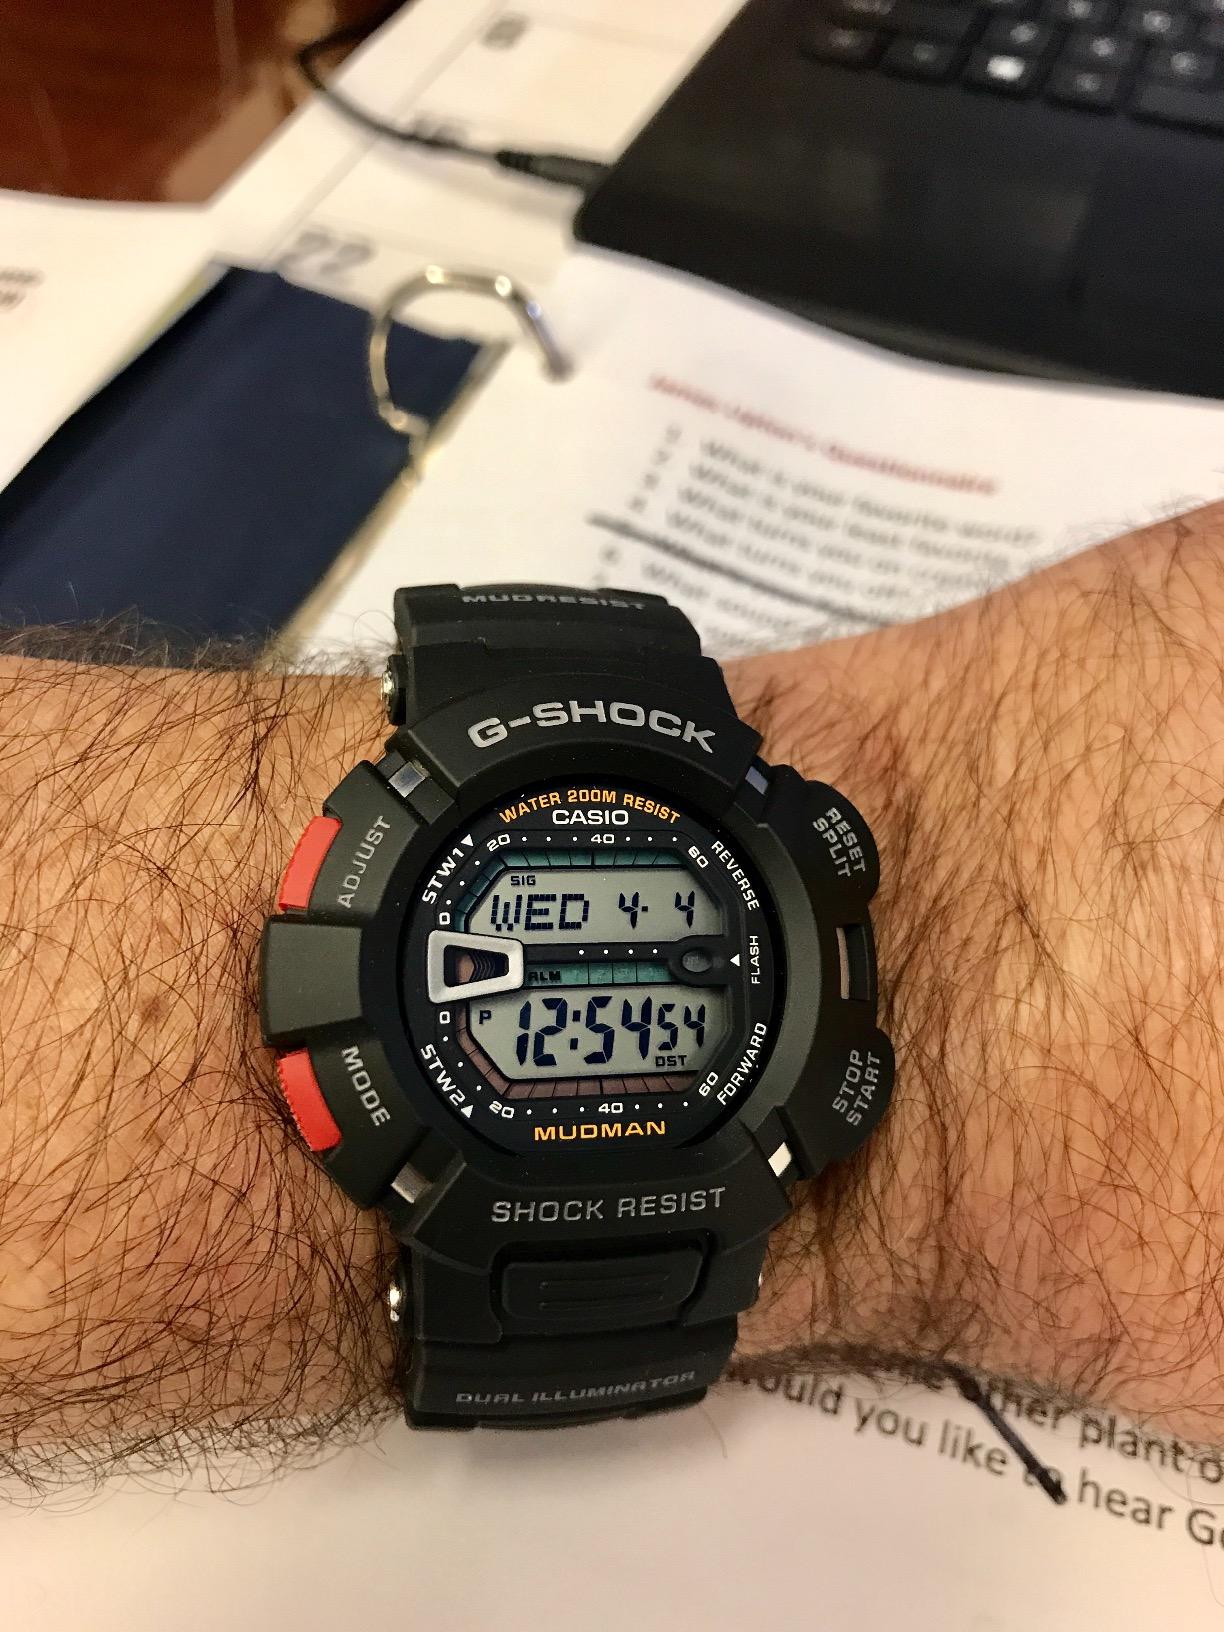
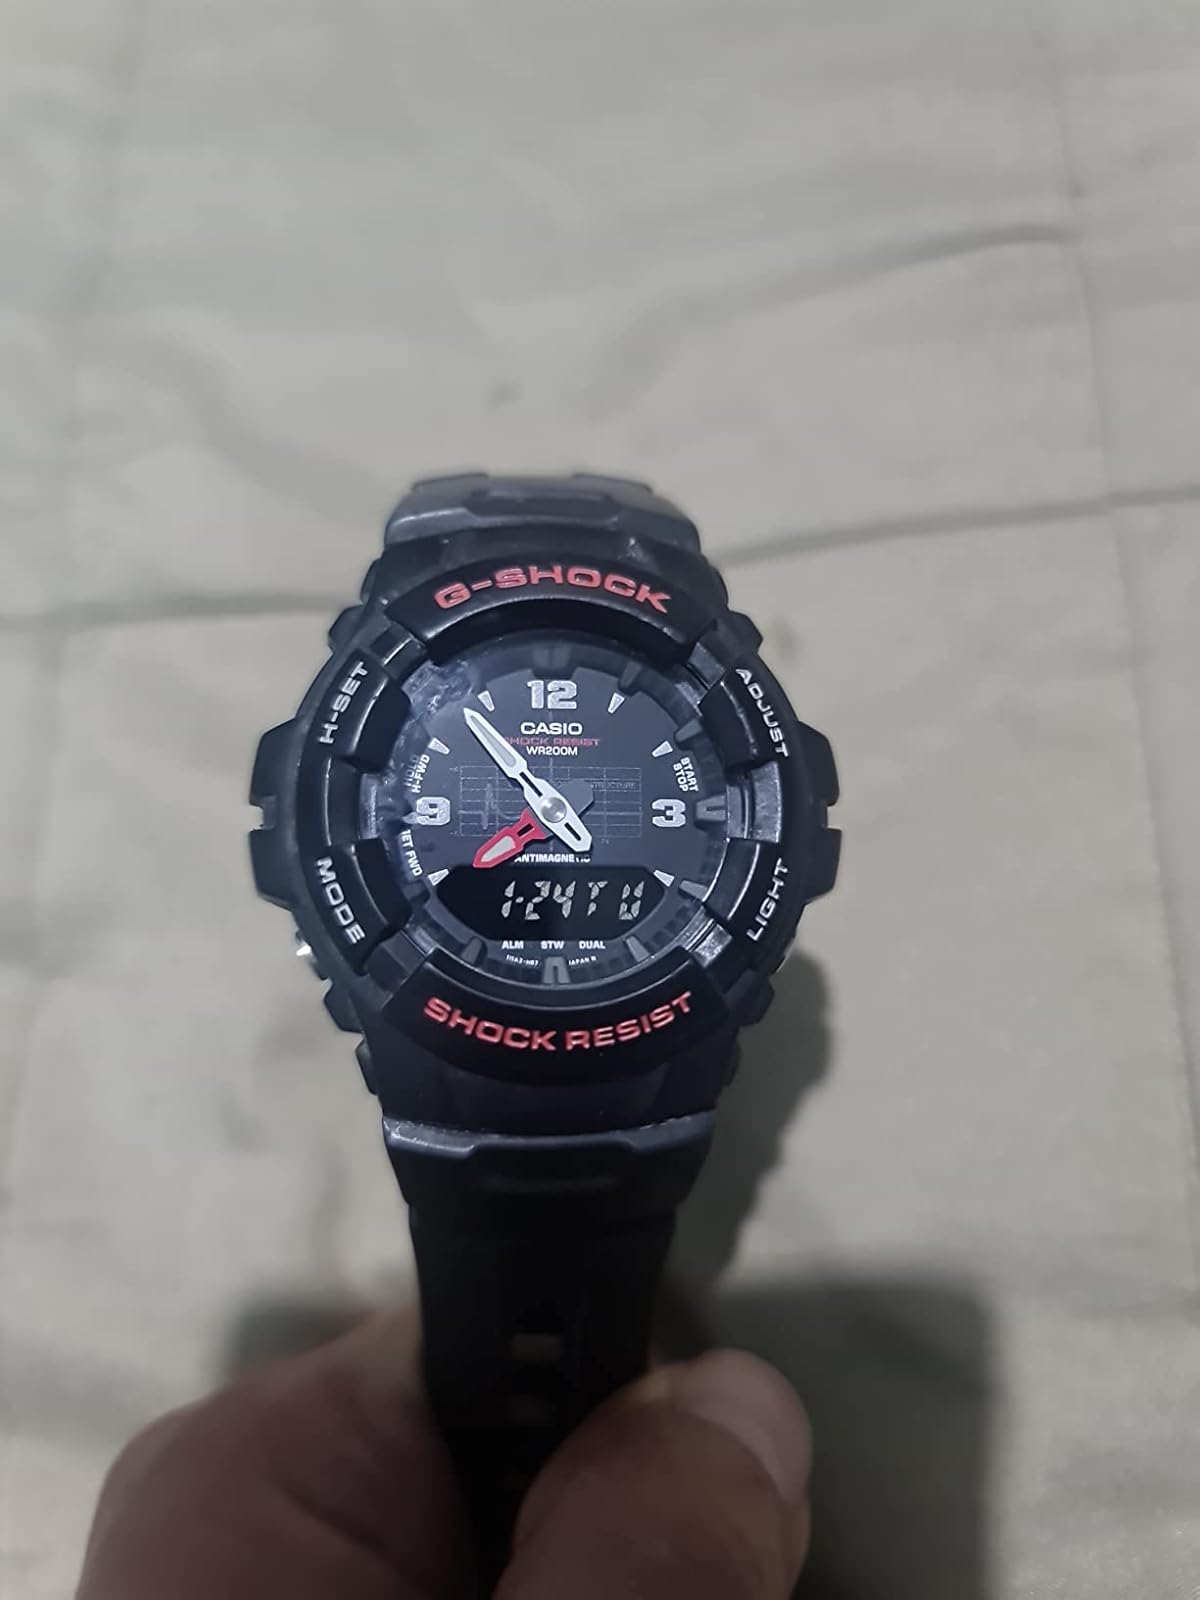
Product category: accessories_watch
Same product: no